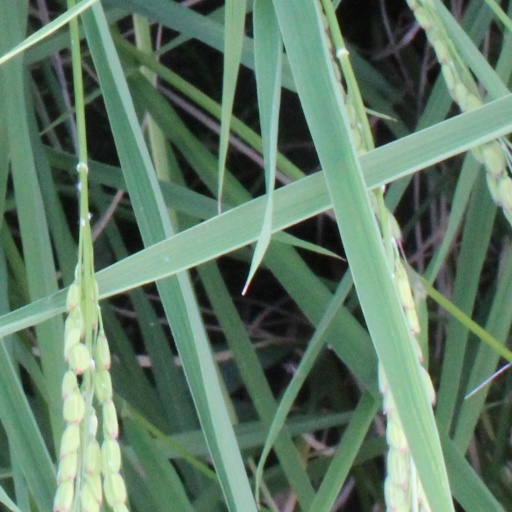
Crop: rice